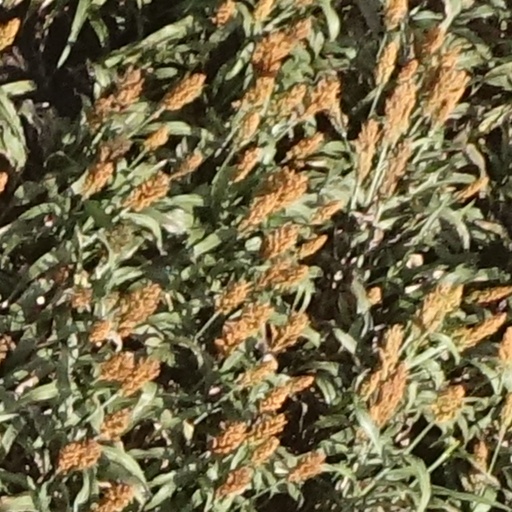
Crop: sorghum